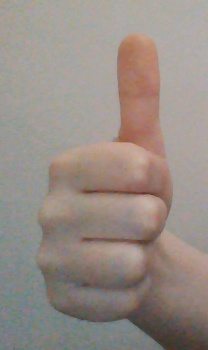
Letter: aleff